One leu (Romanian coin)

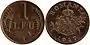
1 leu coin from 1947

The leu coin was re-introduced in 1947. It had the same diameter as the last one leu coin, but due to a new composition of 63% copper and 37% zinc, its weight fell to 2.5g. The obverse featured the new state arms with country name above and year below, and the reverse had the denomination between sheafs of wheat. A total of around 90 million of these coins were minted, between the Romanian capital Bucharest and the Hungarian capital Budapest.